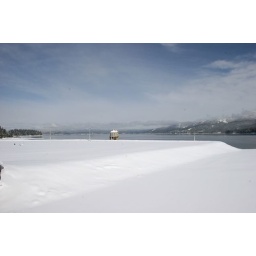
View of lake Almanor for the State Highway 89 bridge over the spillway. March 2, 2007.